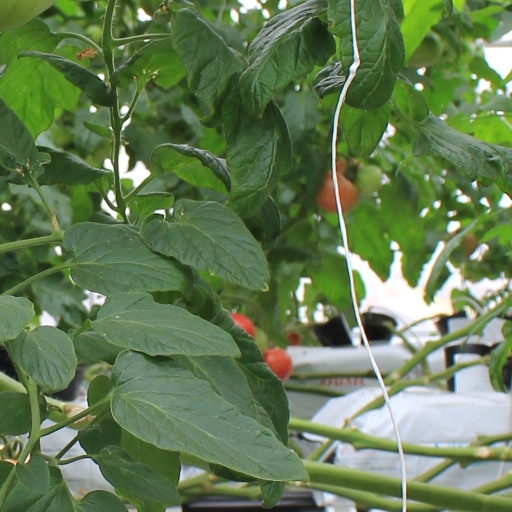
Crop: tomato